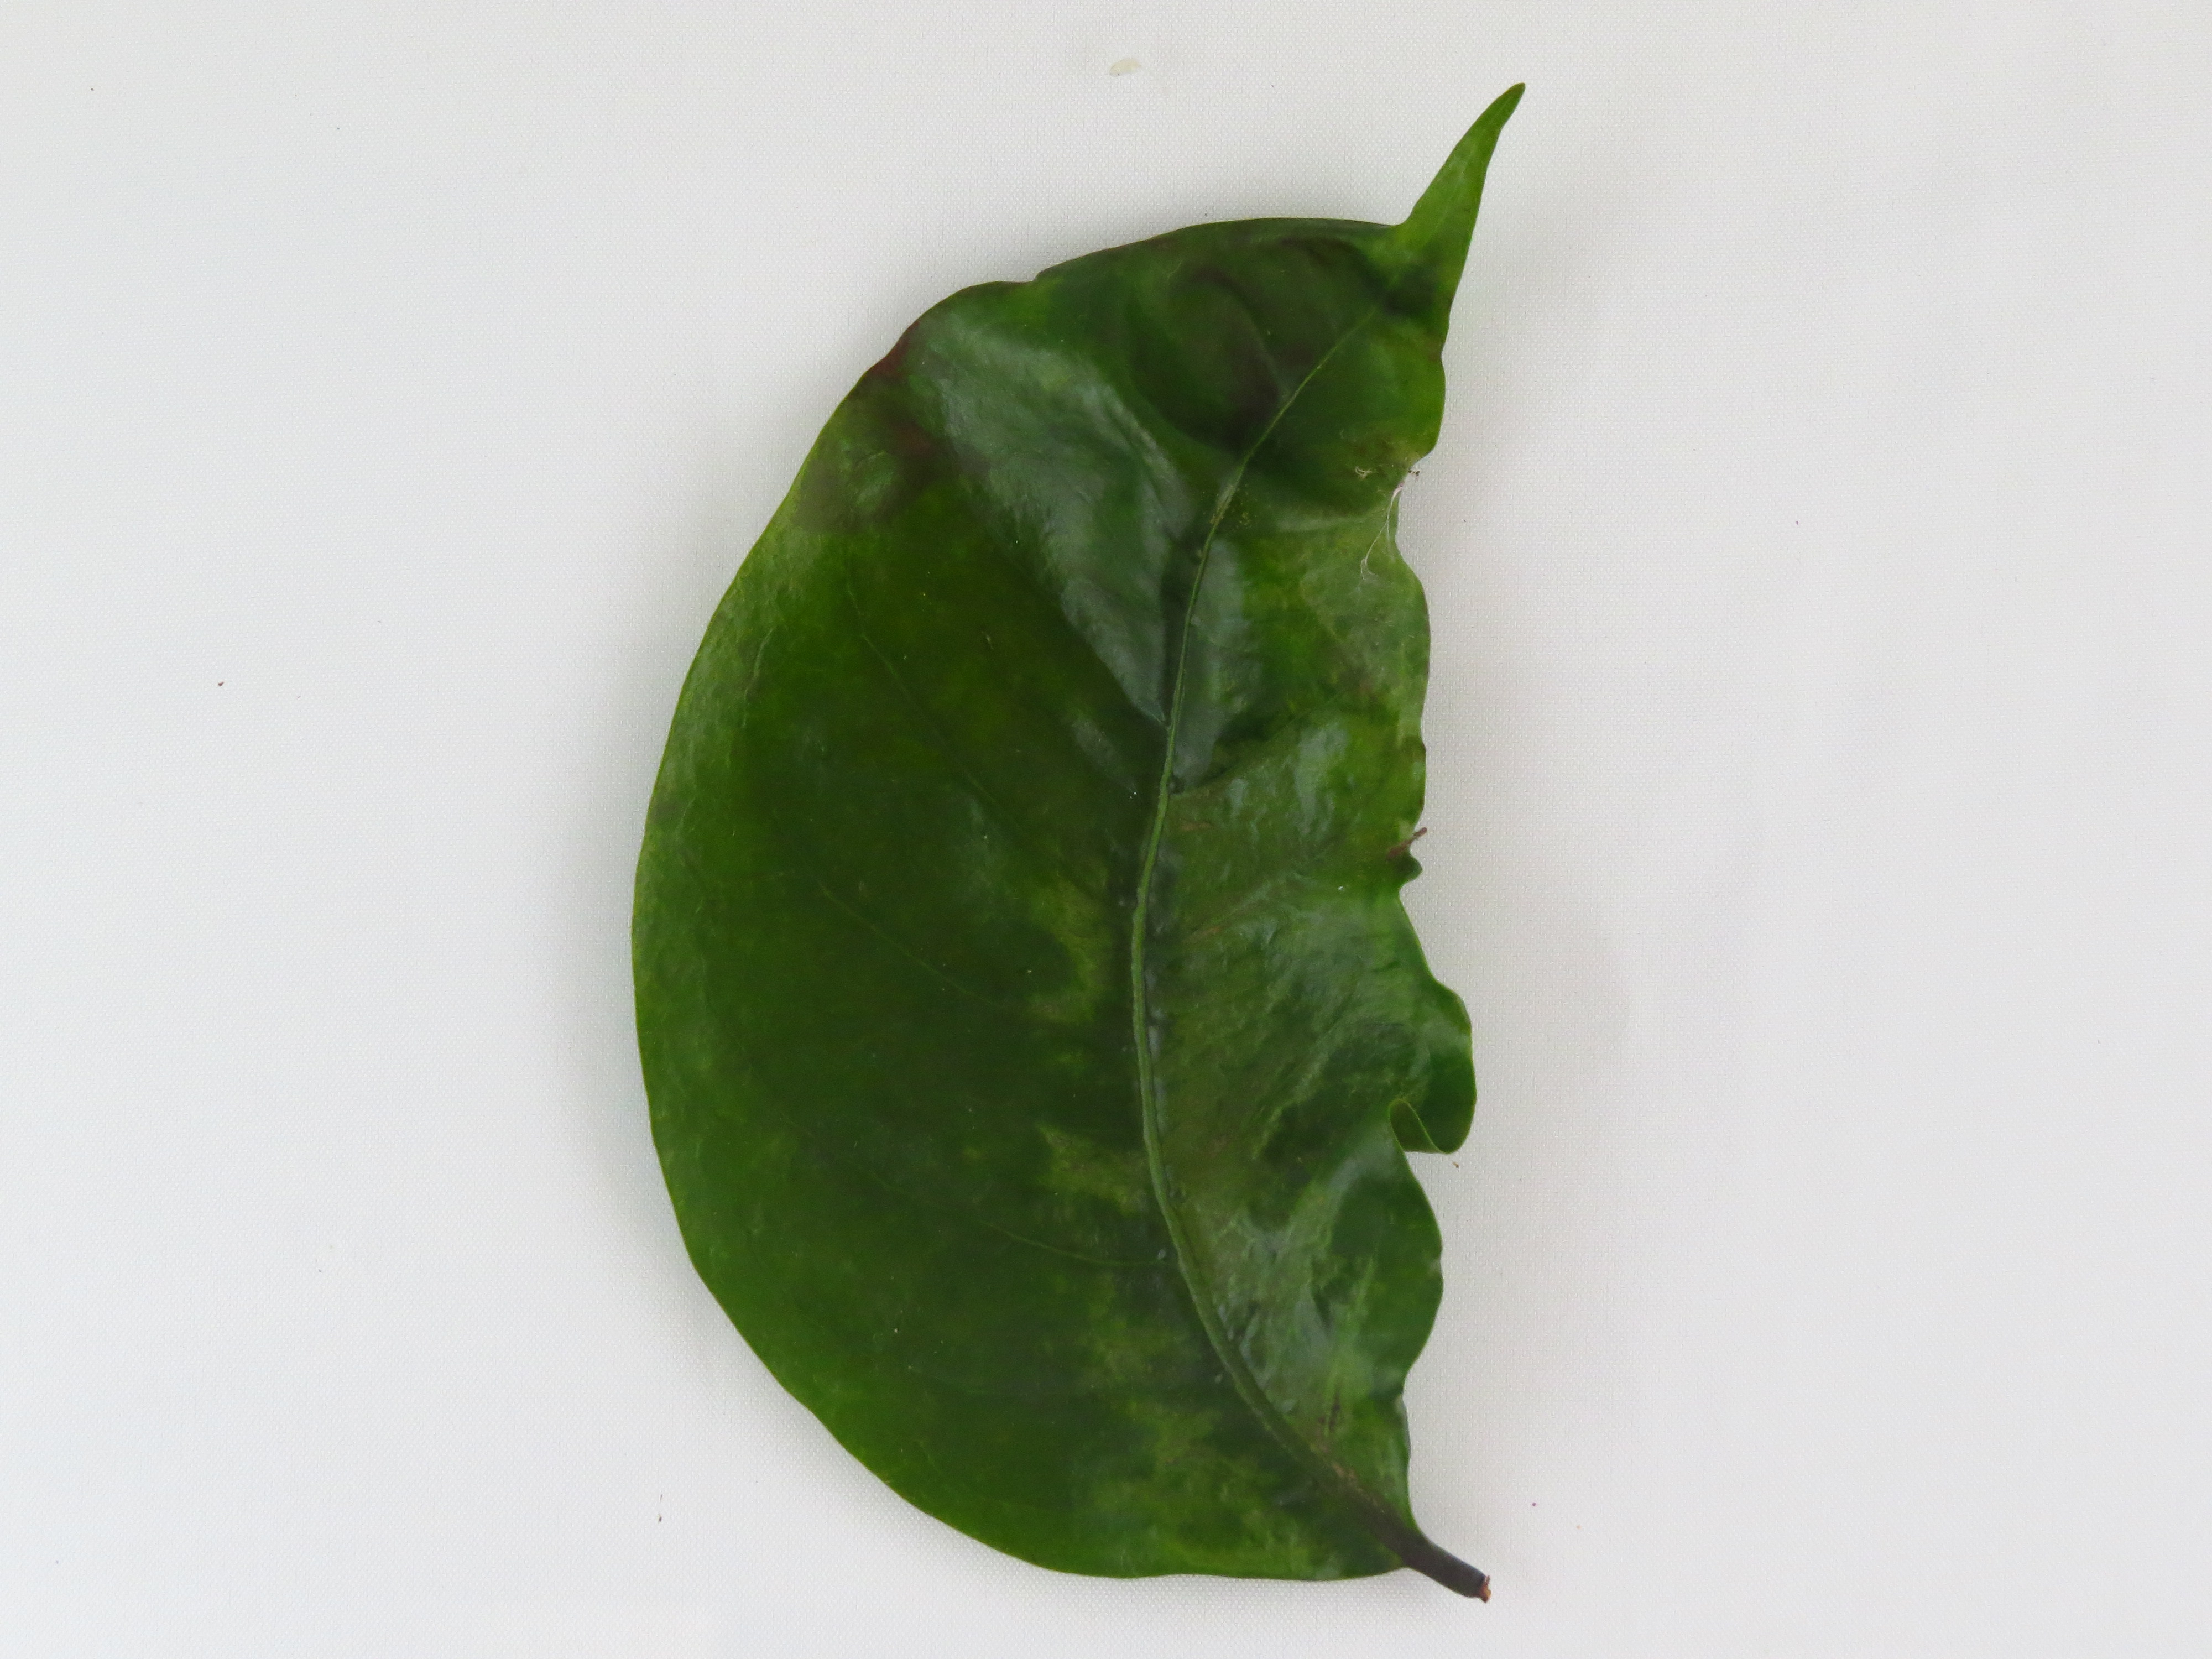
Label: calcium-Ca